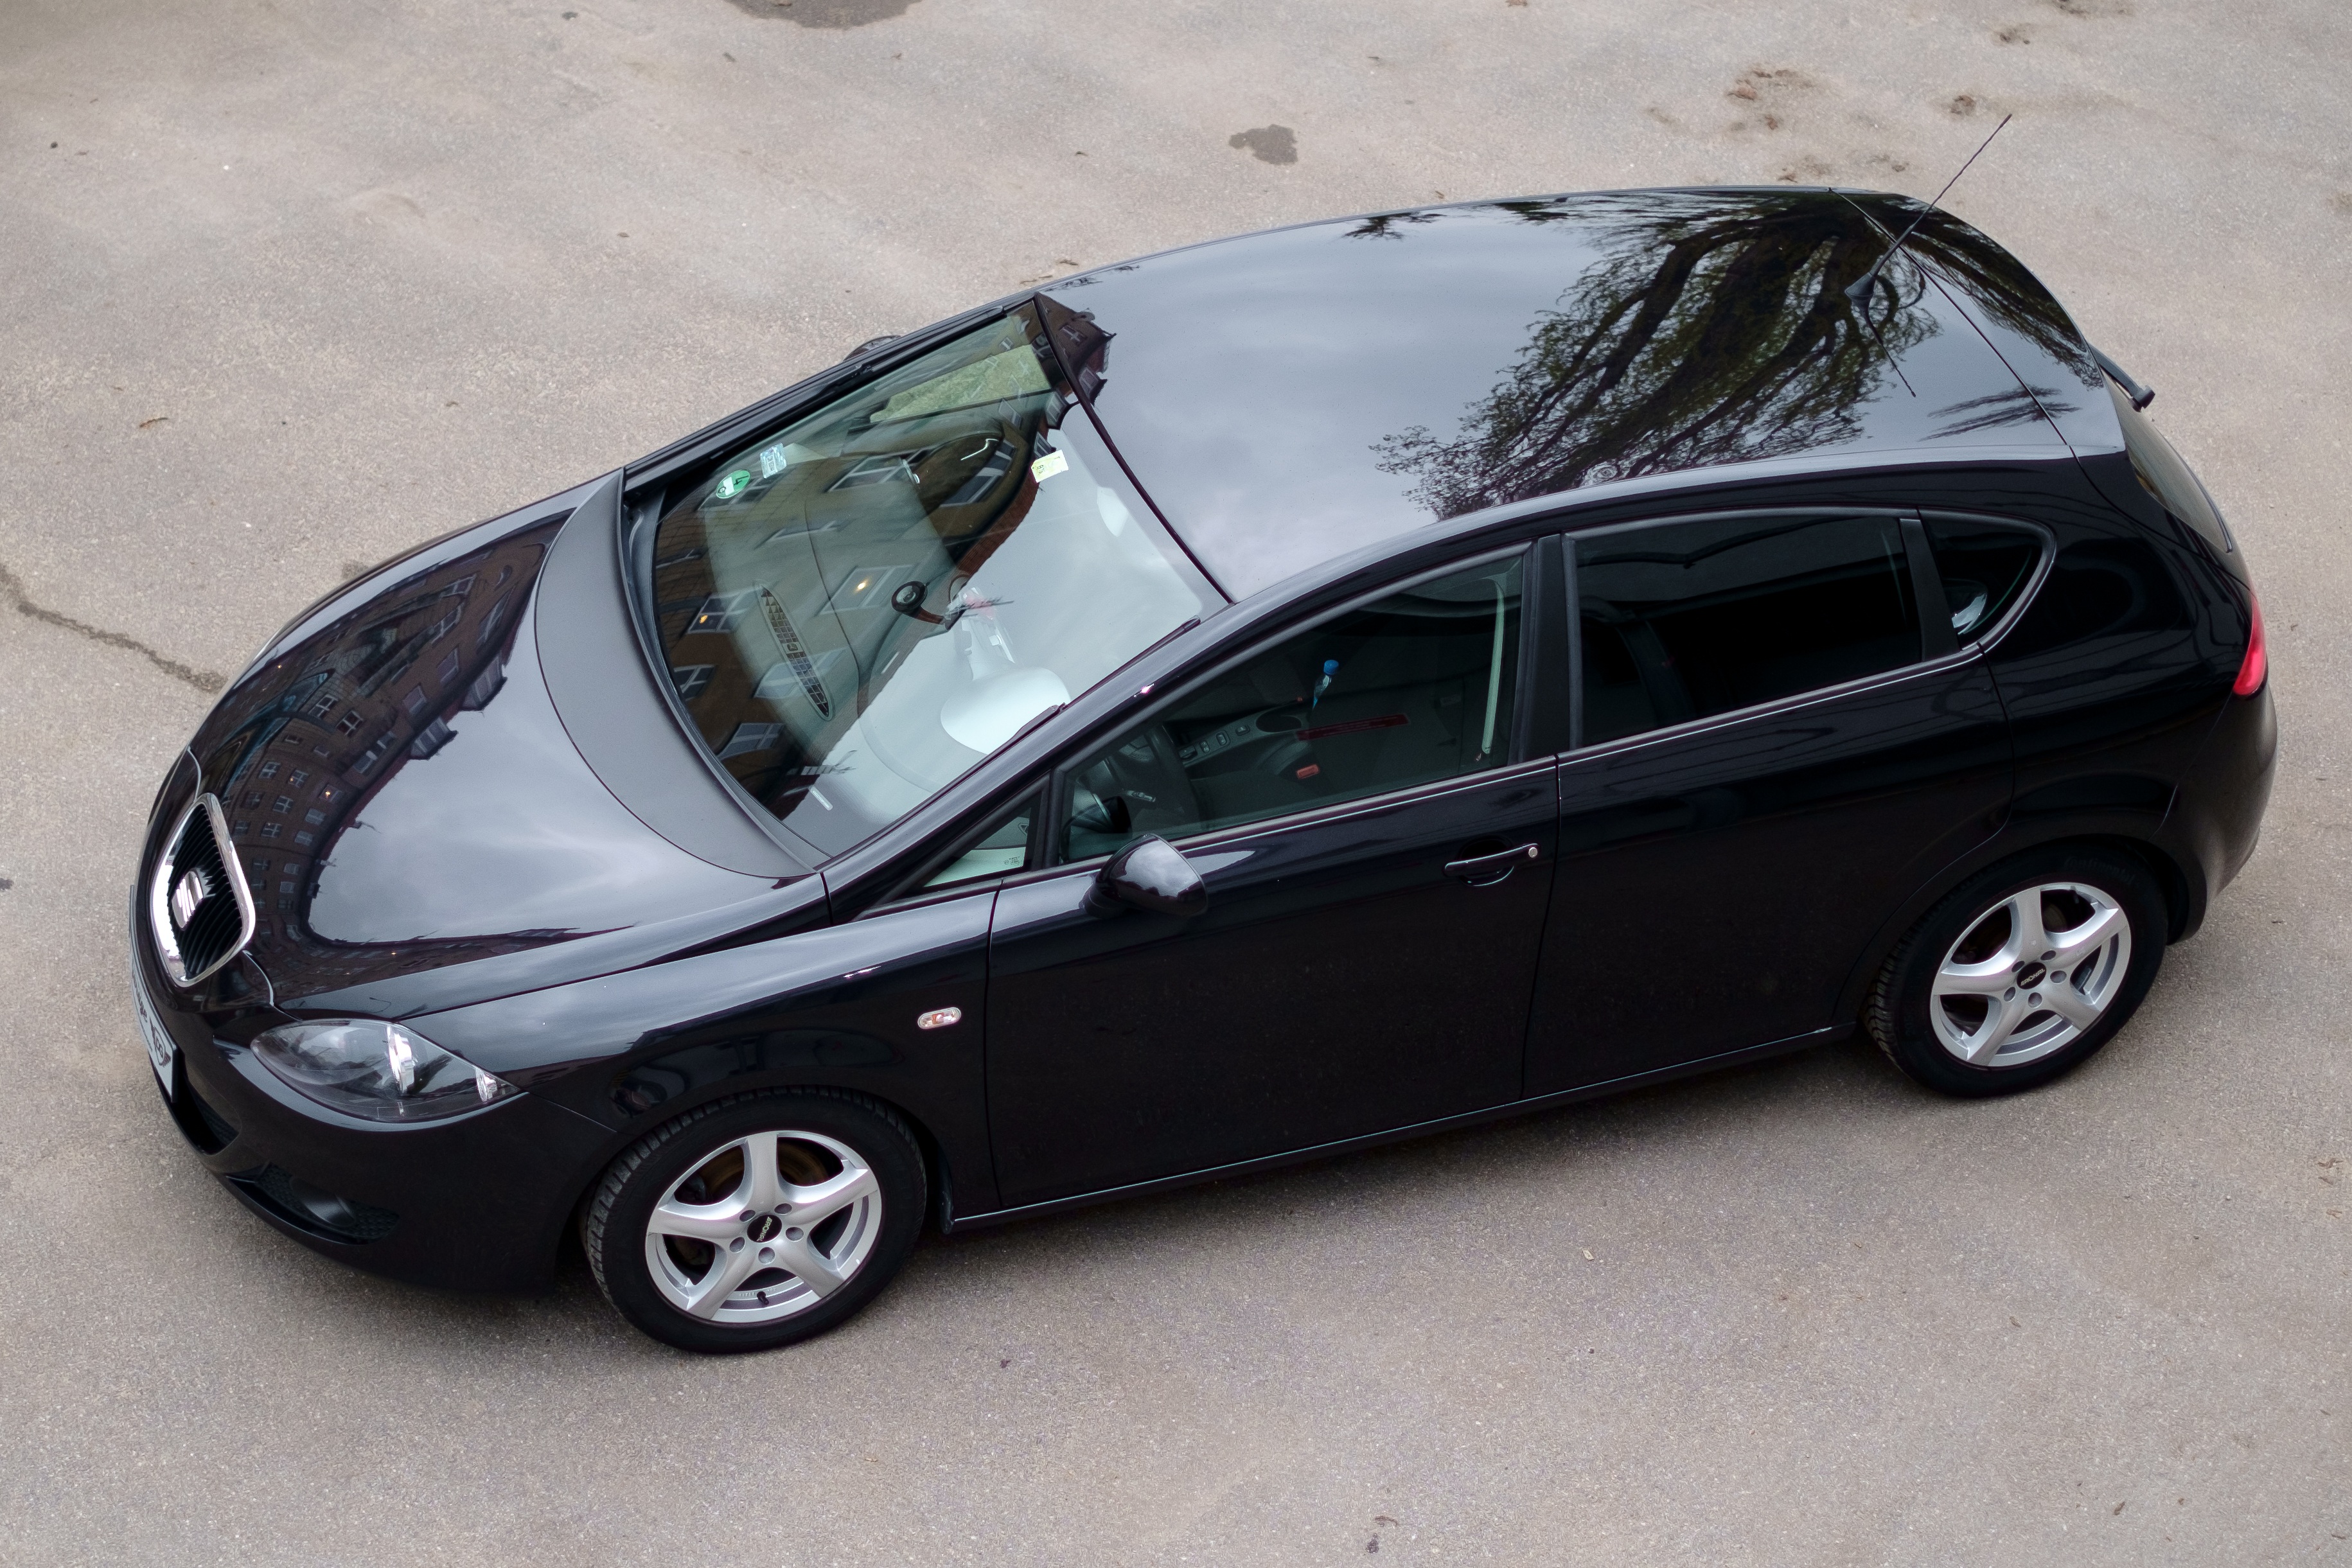
technology, car, wheel, automobile, seat, transportation, transport, vehicle, show, metal, auto, business, modern, automotive, bumper, luxury, design, motor, sedan, new, style, elegant, vechicle, presentation, mechanic, benz, limited, land vehicle, automobile make, automotive exterior, compact car, family car, seat altea